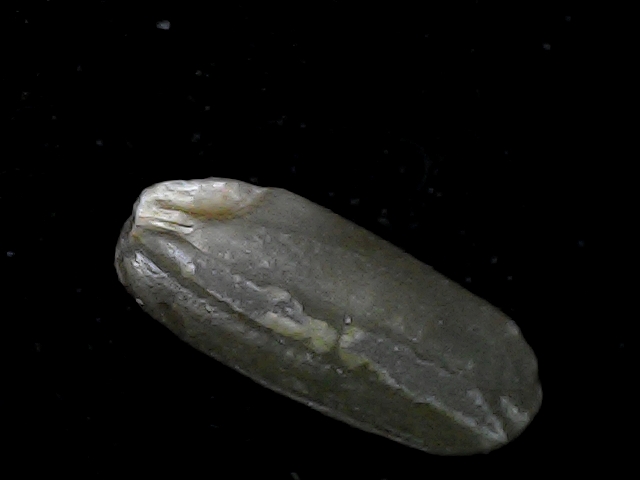
Rice variety: BD79